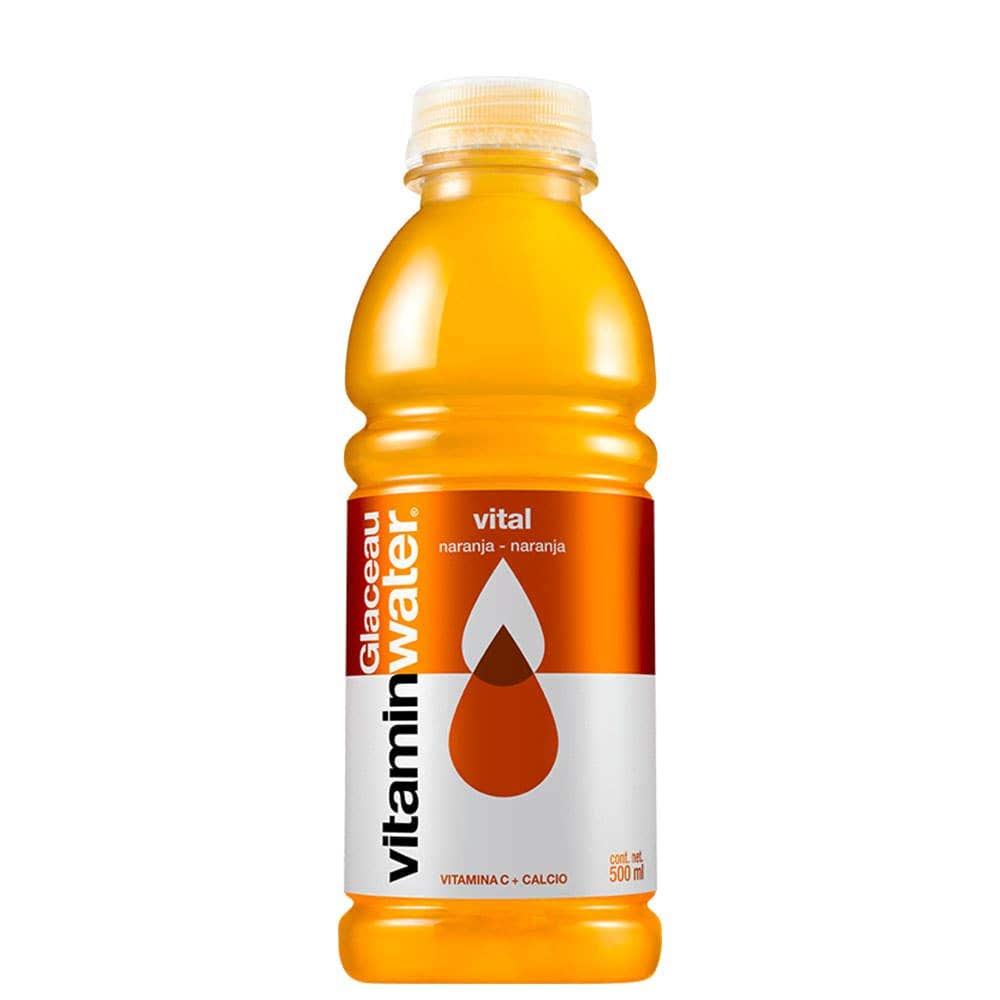
A Vitamainwater orange flavor water in a 500-milliliters plastic bottle